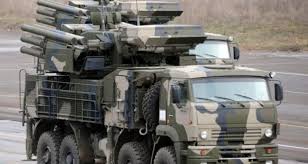
Label: Air Defense